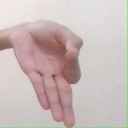
अक्षर: ज्ञ